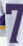
Number: 7